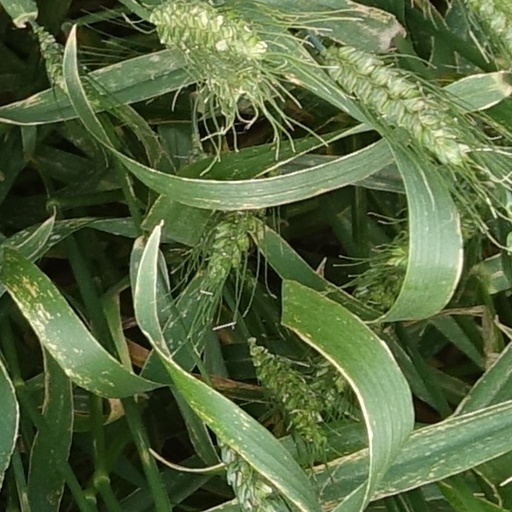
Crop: wheat